Emergency Act 19

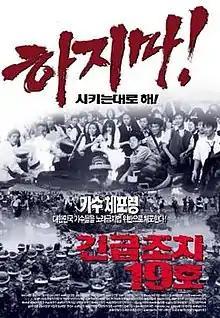
Theatrical poster

Emergency Act 19 is a satirical 2002 South Korean film about a government act that prohibits popular music, passed in response to a number of musicians being elected to government elsewhere in the world. It is notable for the numerous K-pop stars that make appearances in the film. The film's English title is sometimes given as Emergency Measure 19 or Emergency 19.